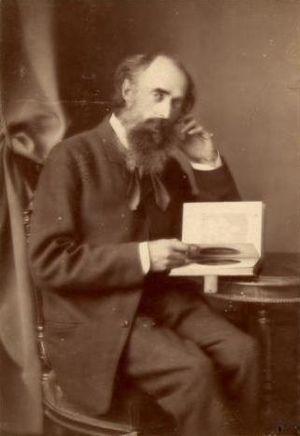
Nikolaï Makovski est né le 28 avril 1841 à Moscou et est mort le 6 octobre 1886, à Saint-Pétersbourg. C'est un peintre russe, un des fondateurs de la société des Ambulants. Ses frères, Constantin et Vladimir et sa sœur Alexandra Makovskaïa étaient tous les trois peintres également.